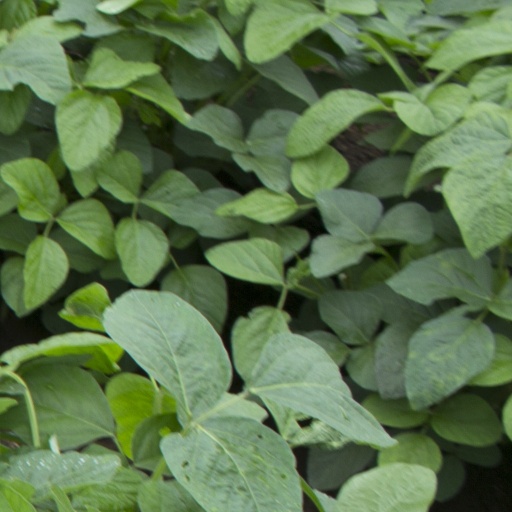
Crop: soybean